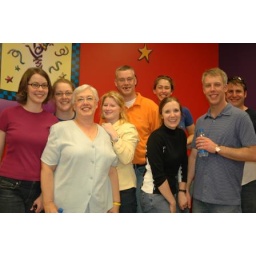
Check out David in the orange shirt - Sheesh.